Kaunas University of Technology

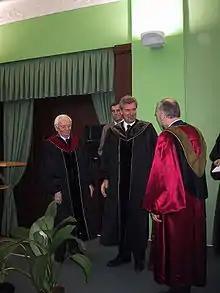
Awarding ceremony of KTU Doctor Honoris Causa to Ulrich Daldrup, 2007

The Kaunas University of Technology (abbreviated as KTU) is a public research university located in Kaunas, Lithuania. Established in 1922, KTU has been seen as one of Lithuania's top science education centers. In 2021, KTU was ranked the second-best university in Lithuania.